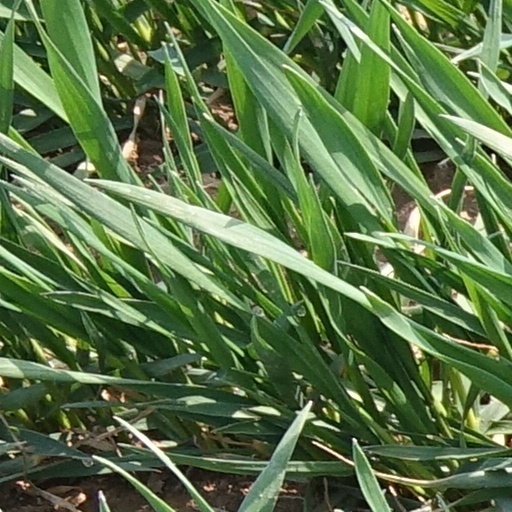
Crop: wheat